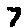
Label: 7